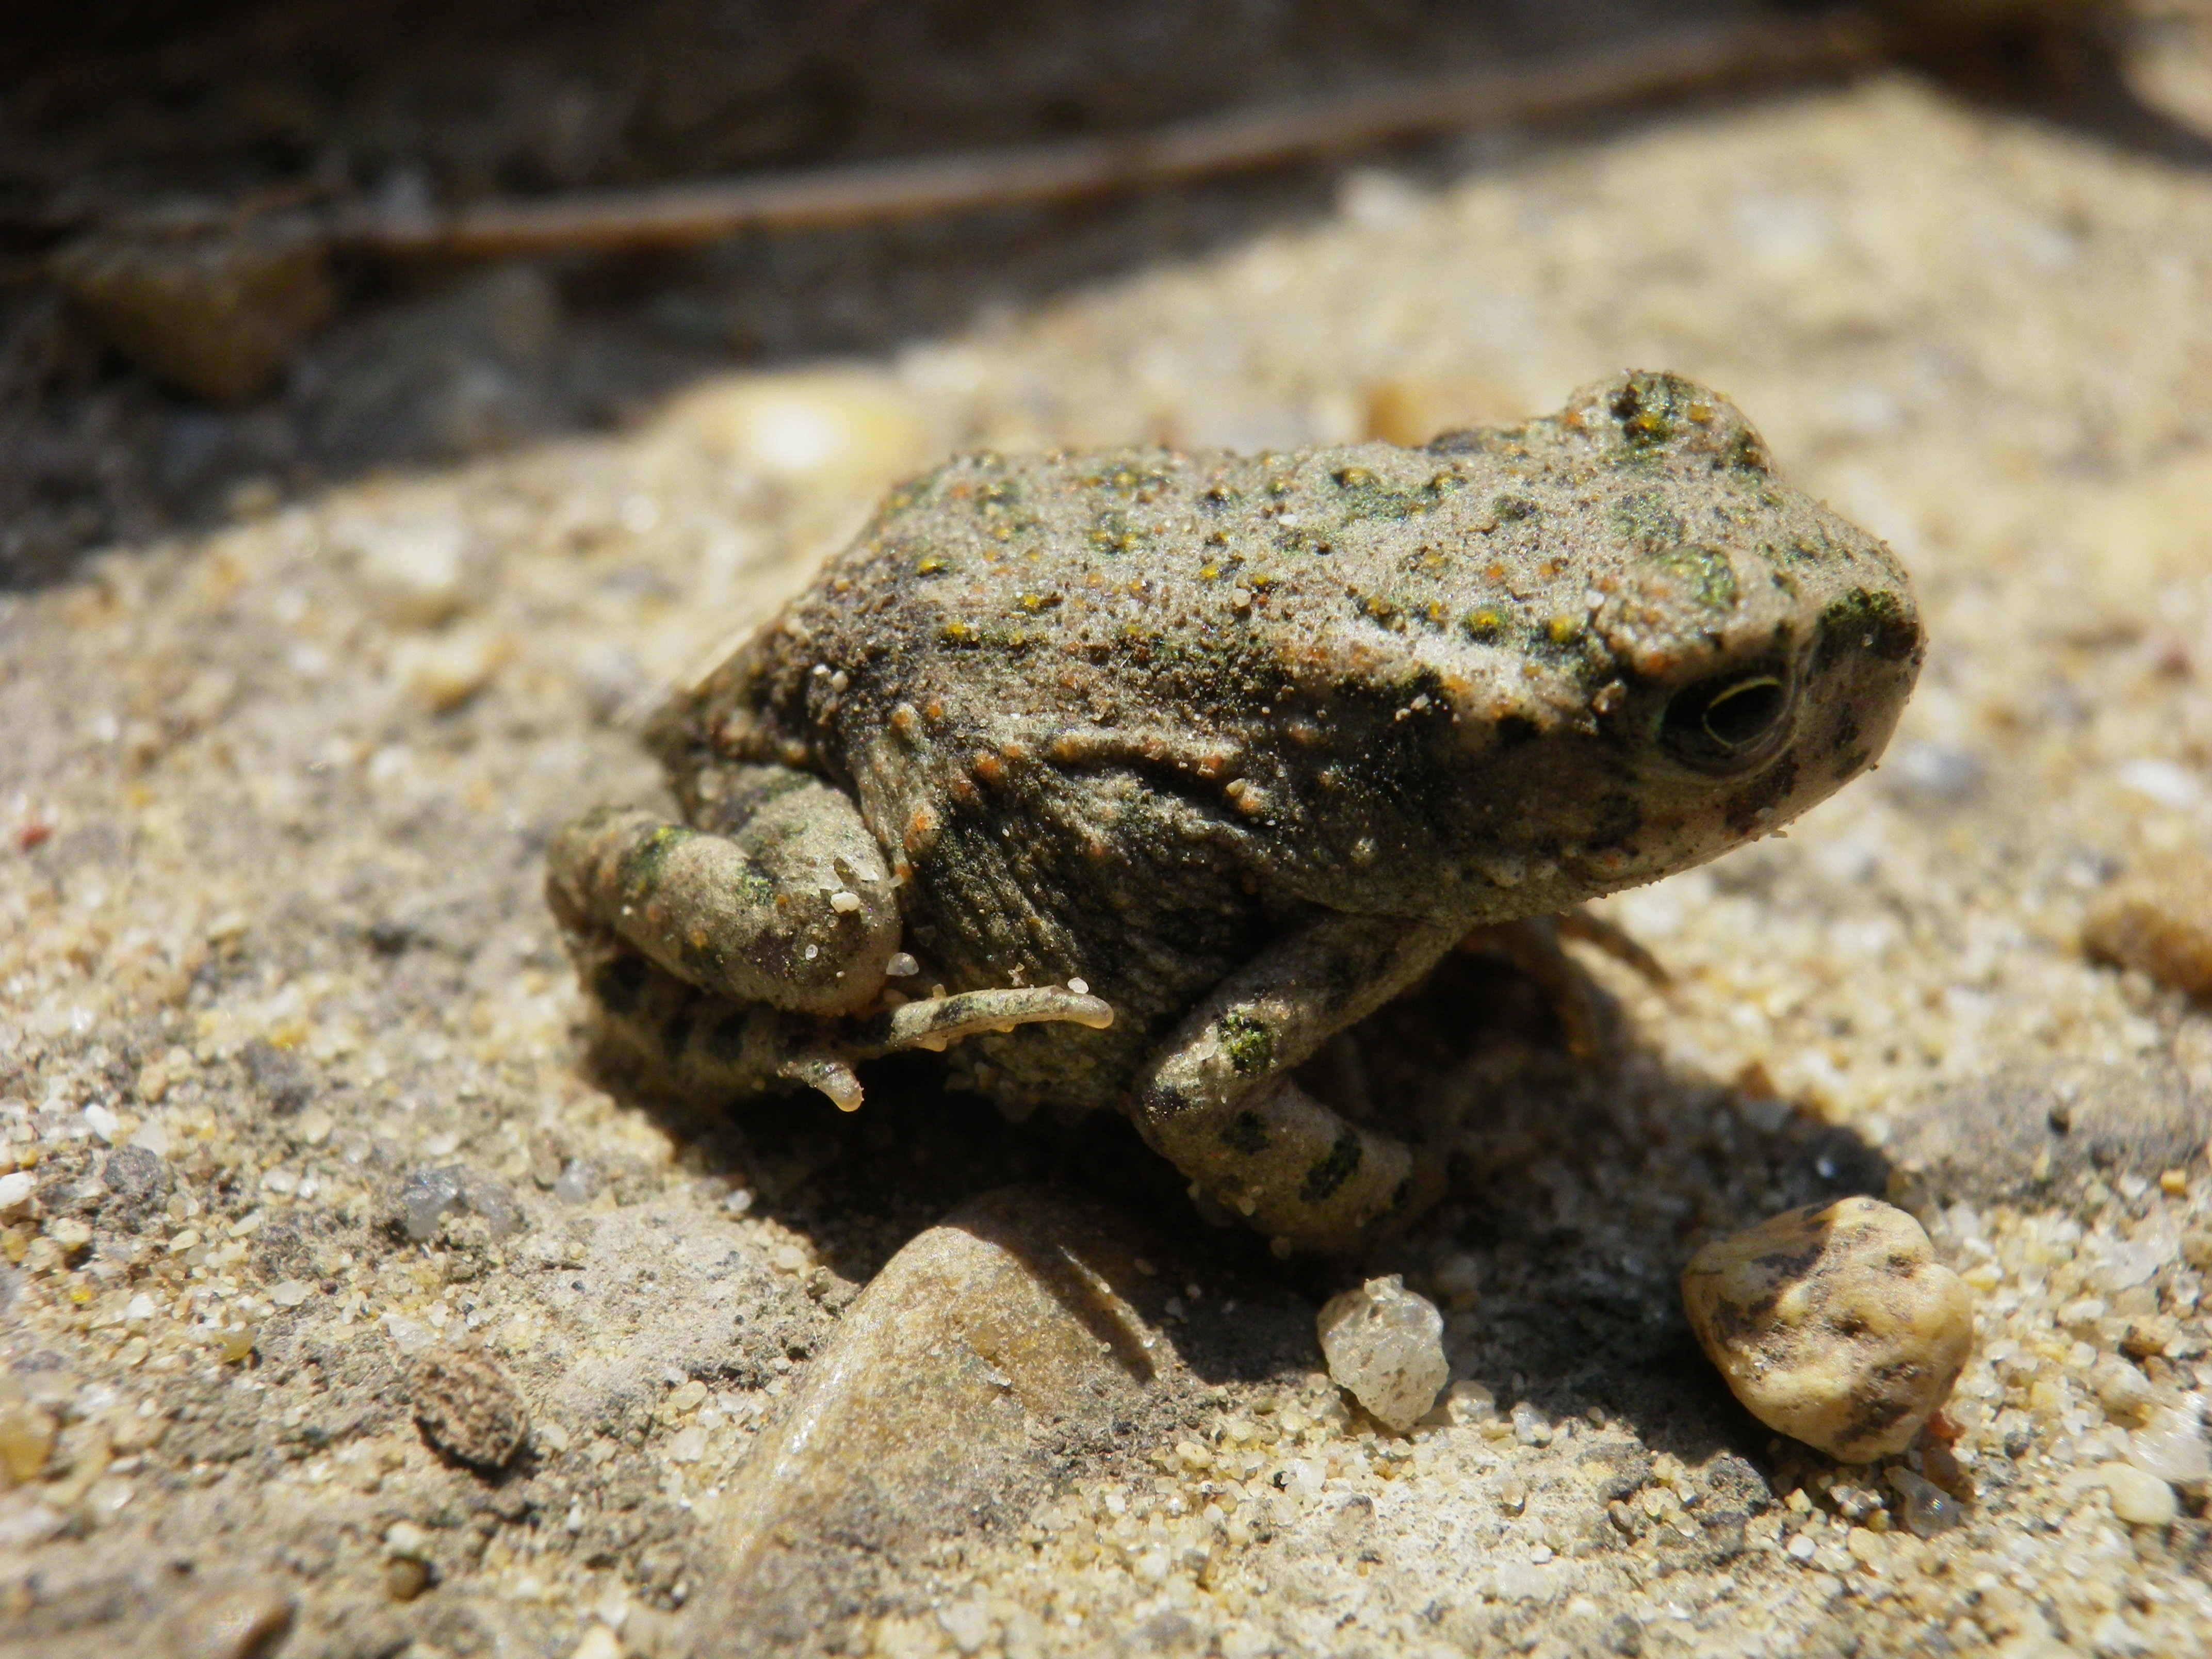
sand, wildlife, frog, toad, amphibian, fauna, close up, vertebrate, aba, bullfrog, ranidae, nesvady